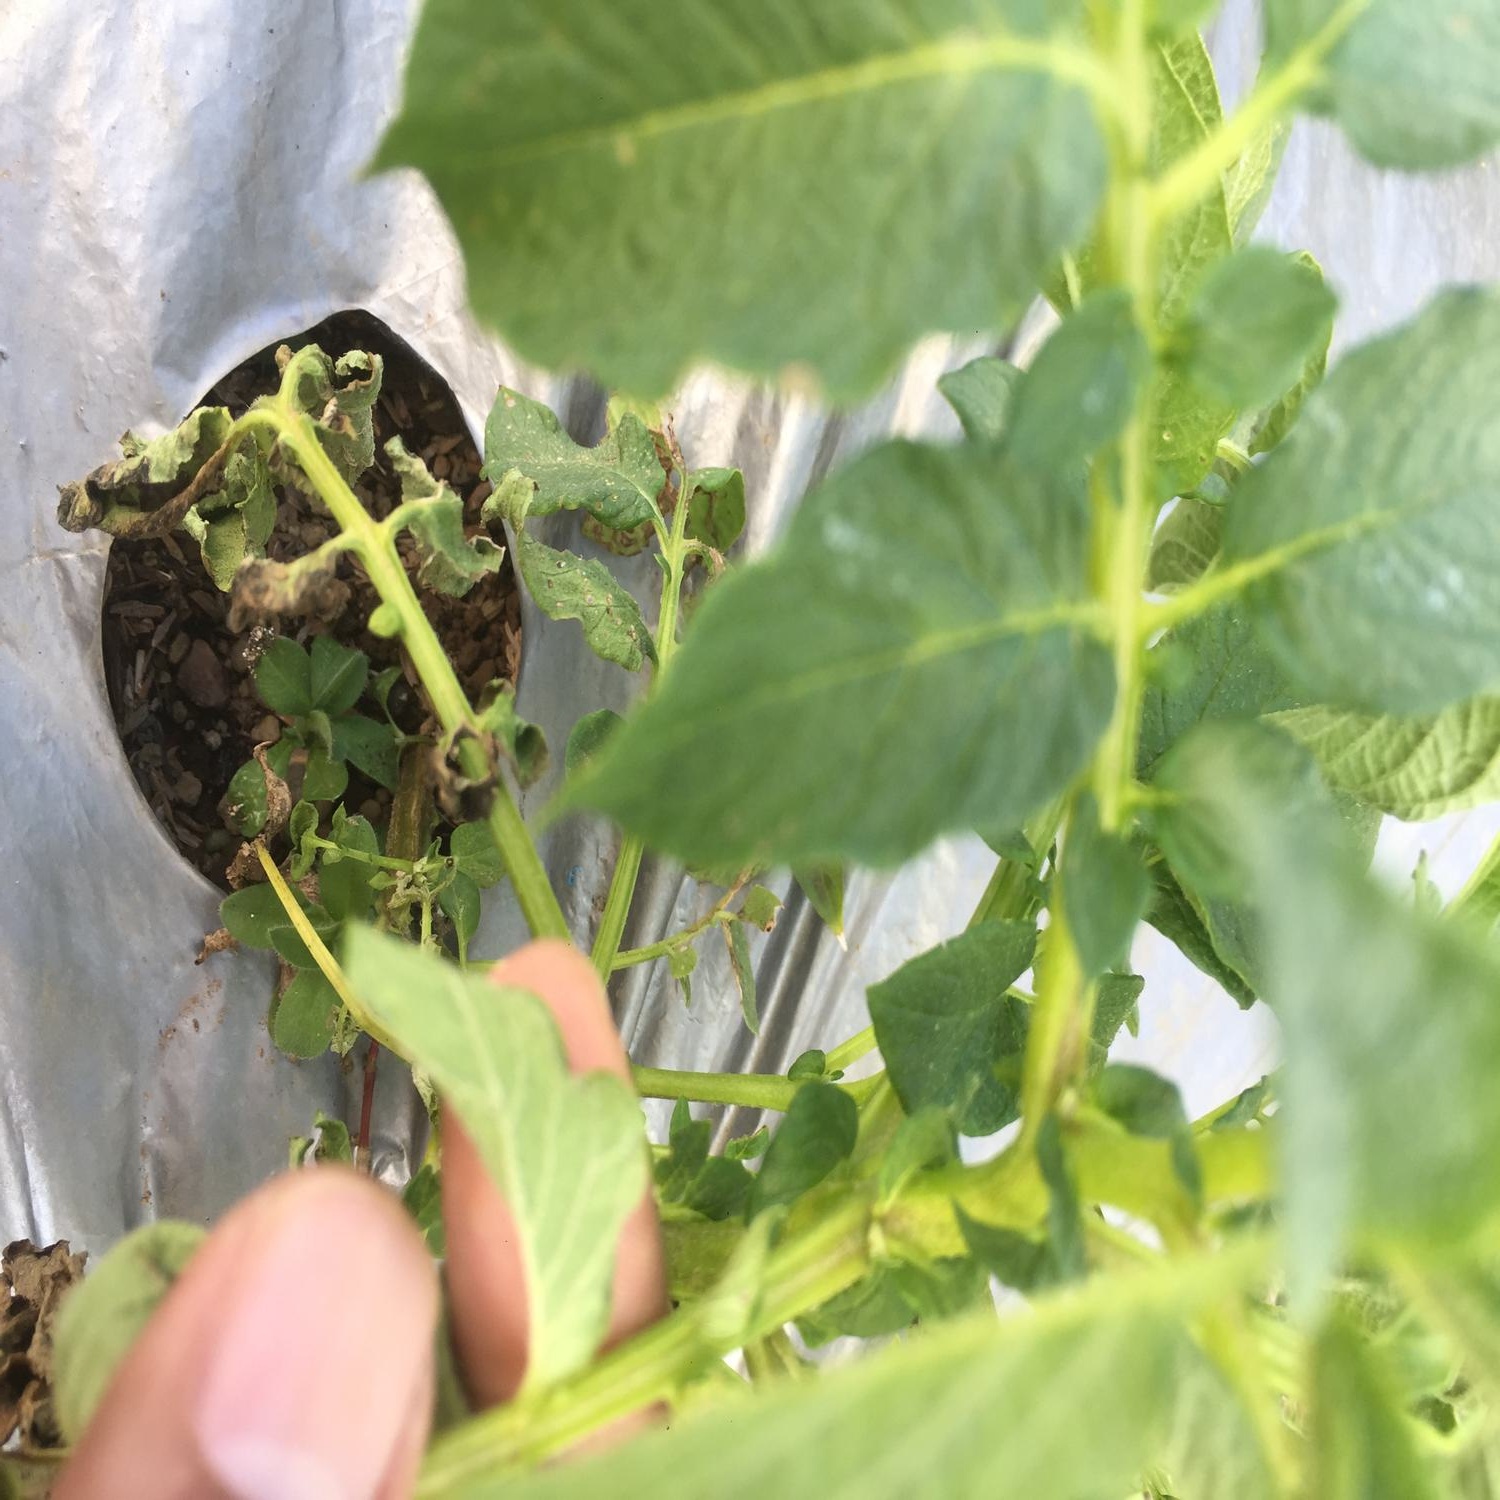
Etiqueta: Pudricion_Parda